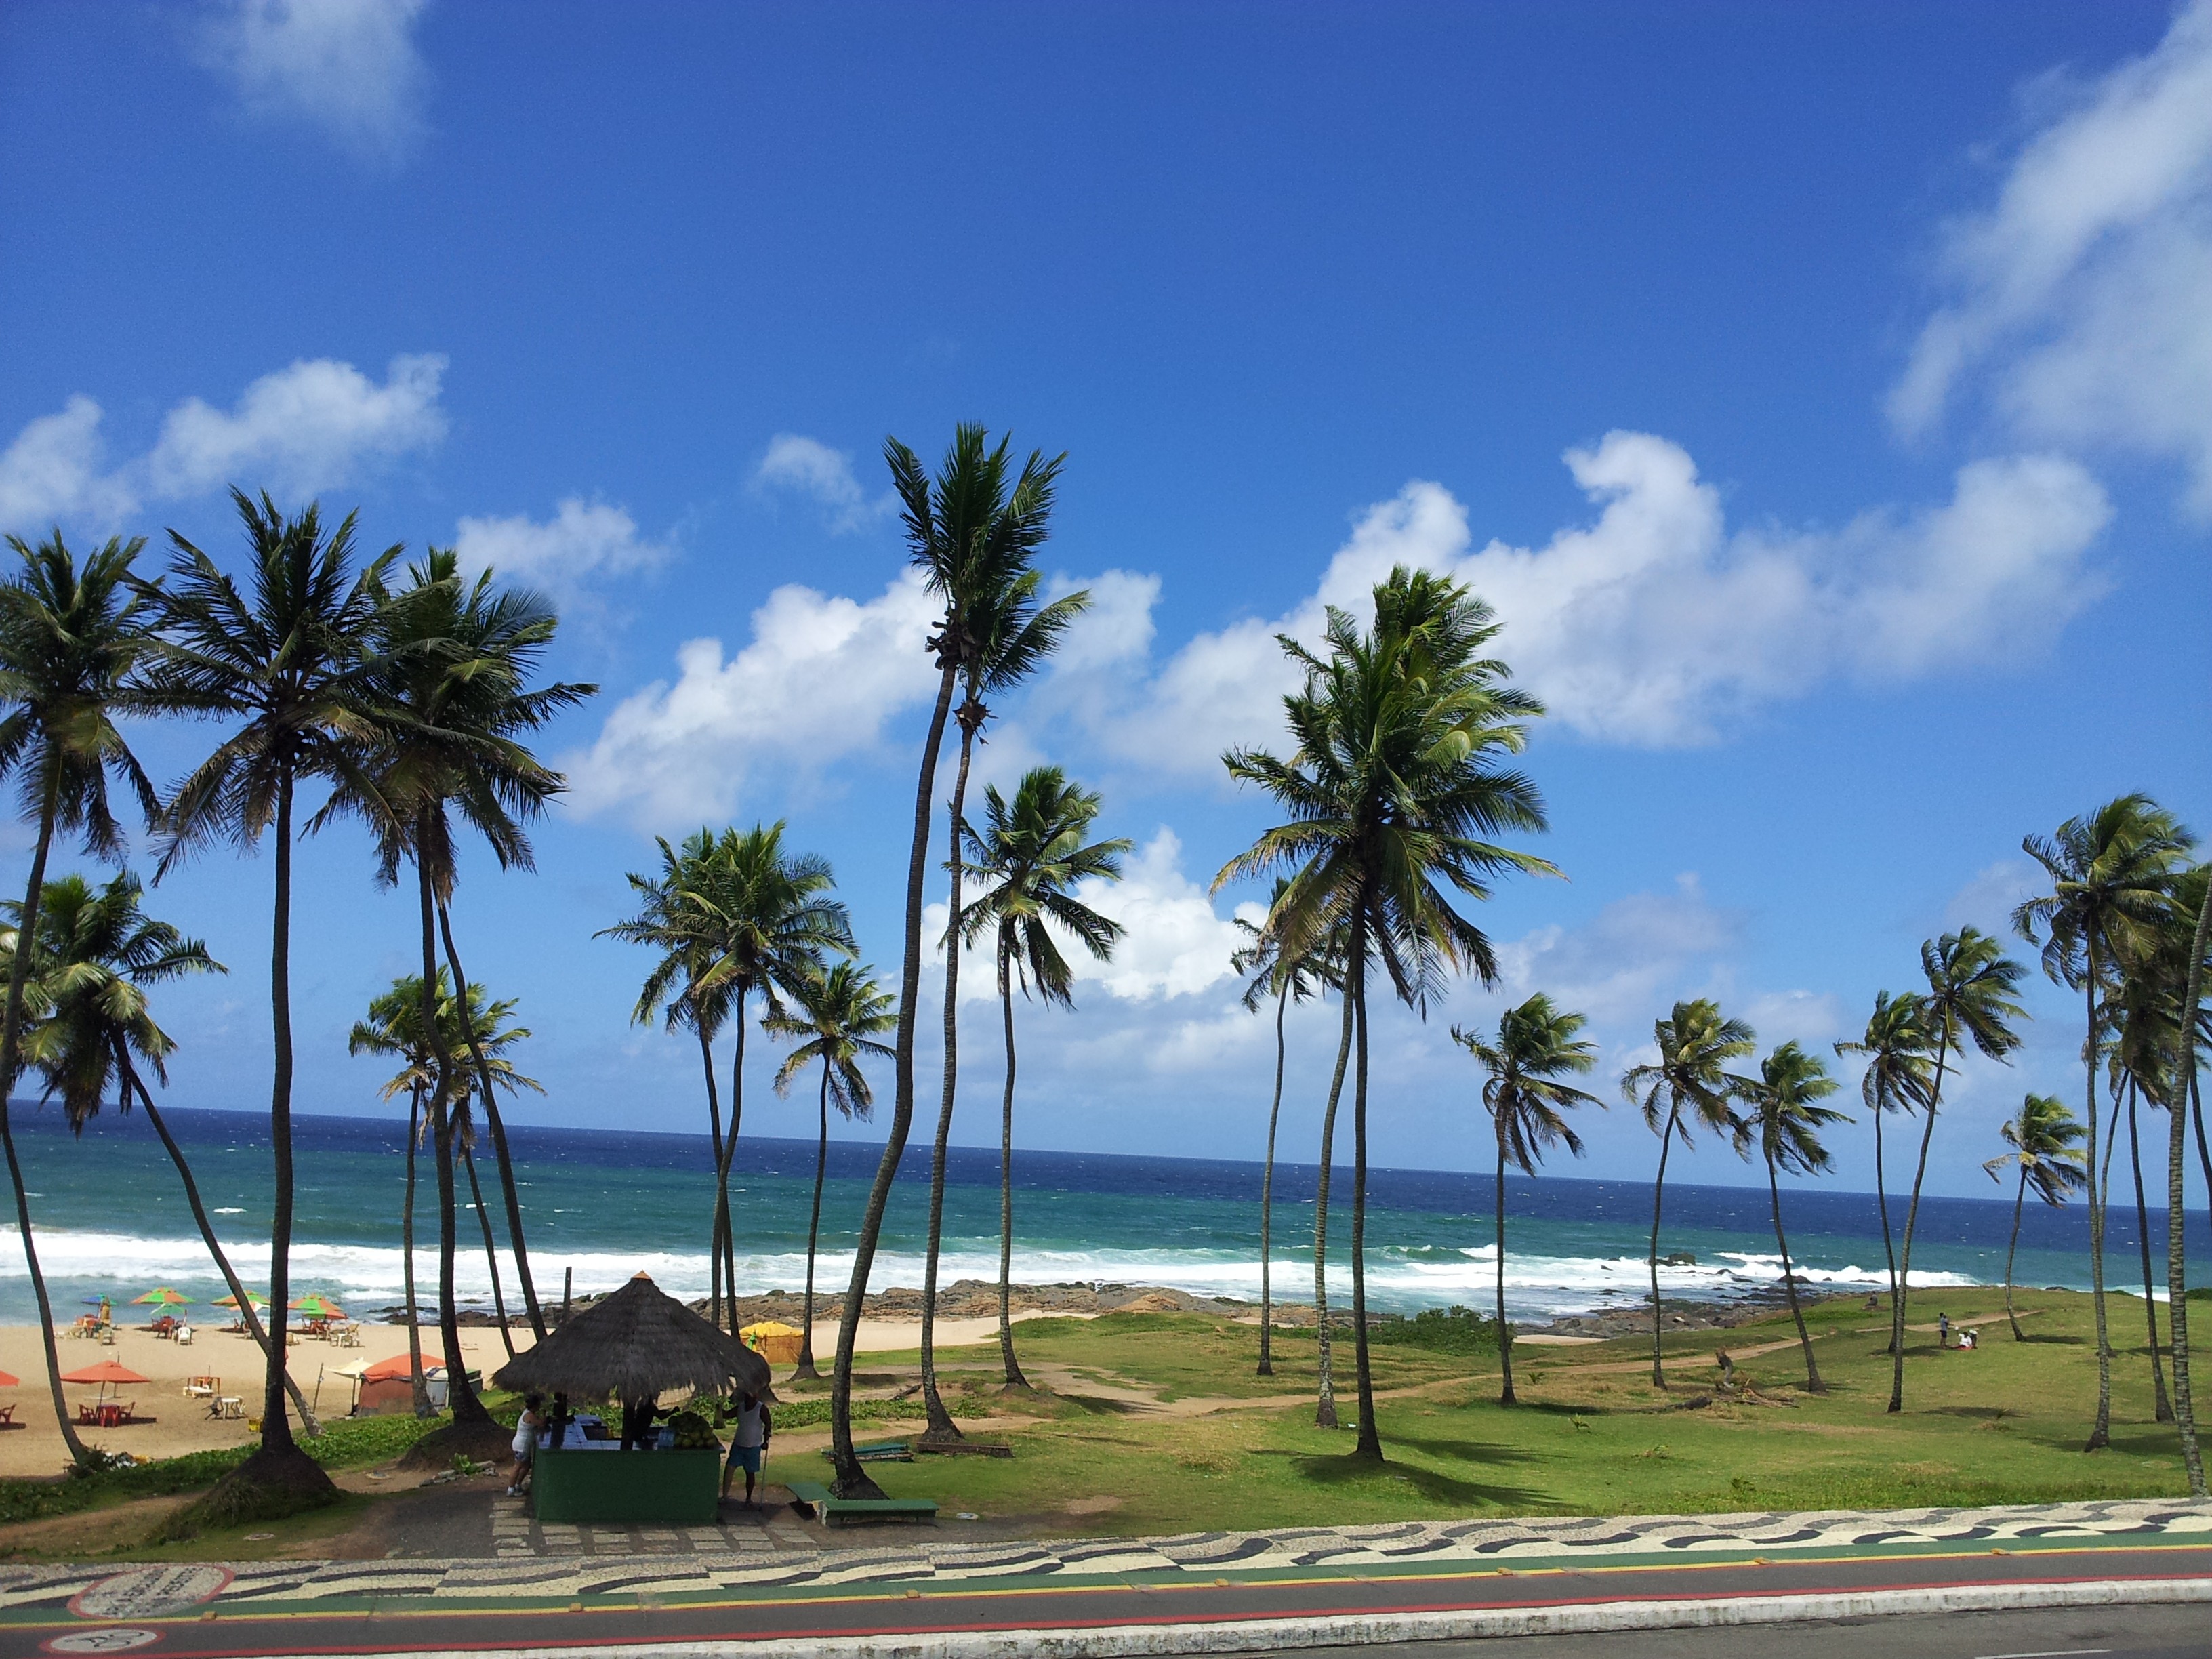
beach, sea, coast, tree, ocean, sky, shore, walkway, vacation, paradise, bay, body of water, caribbean, palm trees, tropics, woody plant, arecales, palm family